Tortilla warmer

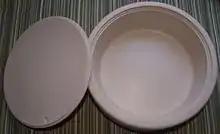
A plastic tortilla warmer

A tortillero is a round shaped container which helps keep tortillas warm during a meal. Warm tortillas are placed in the warmer, which is often lined with a cloth or paper napkin. Tortilla warmers are made of woven natural fibers, terra cotta, plastic, or styrofoam